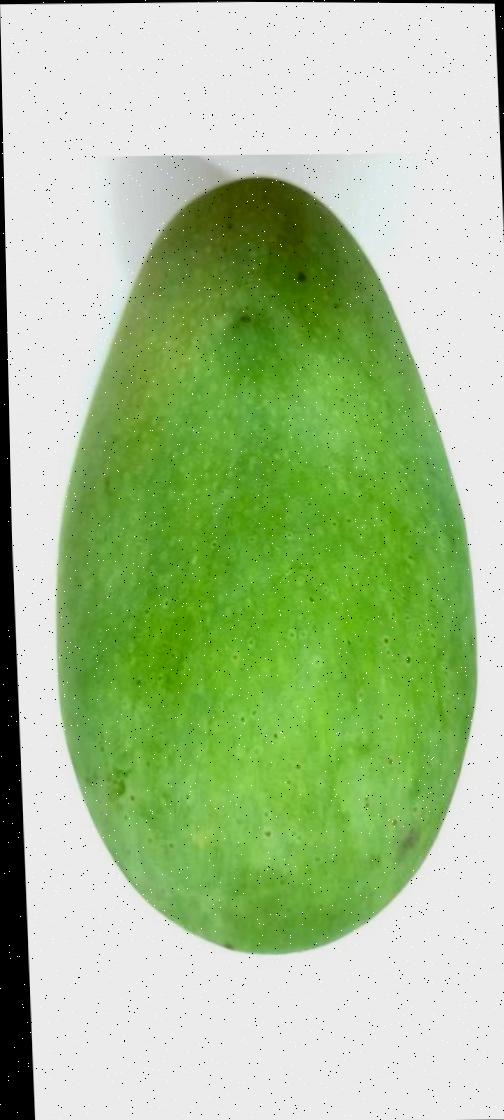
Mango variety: Fazli Shurmai